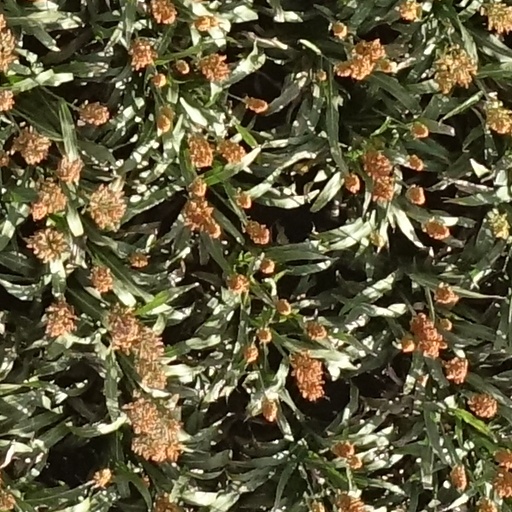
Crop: sorghum